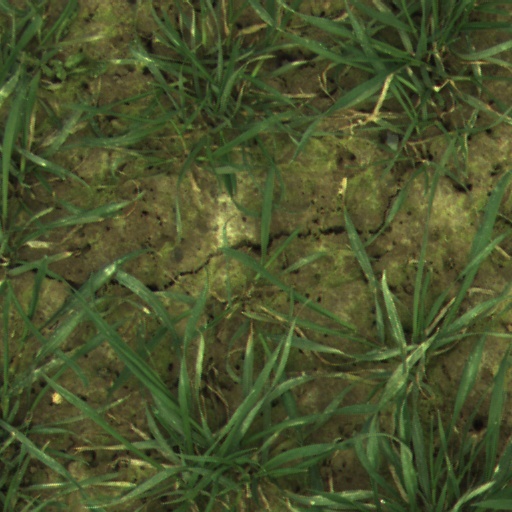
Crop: wheat